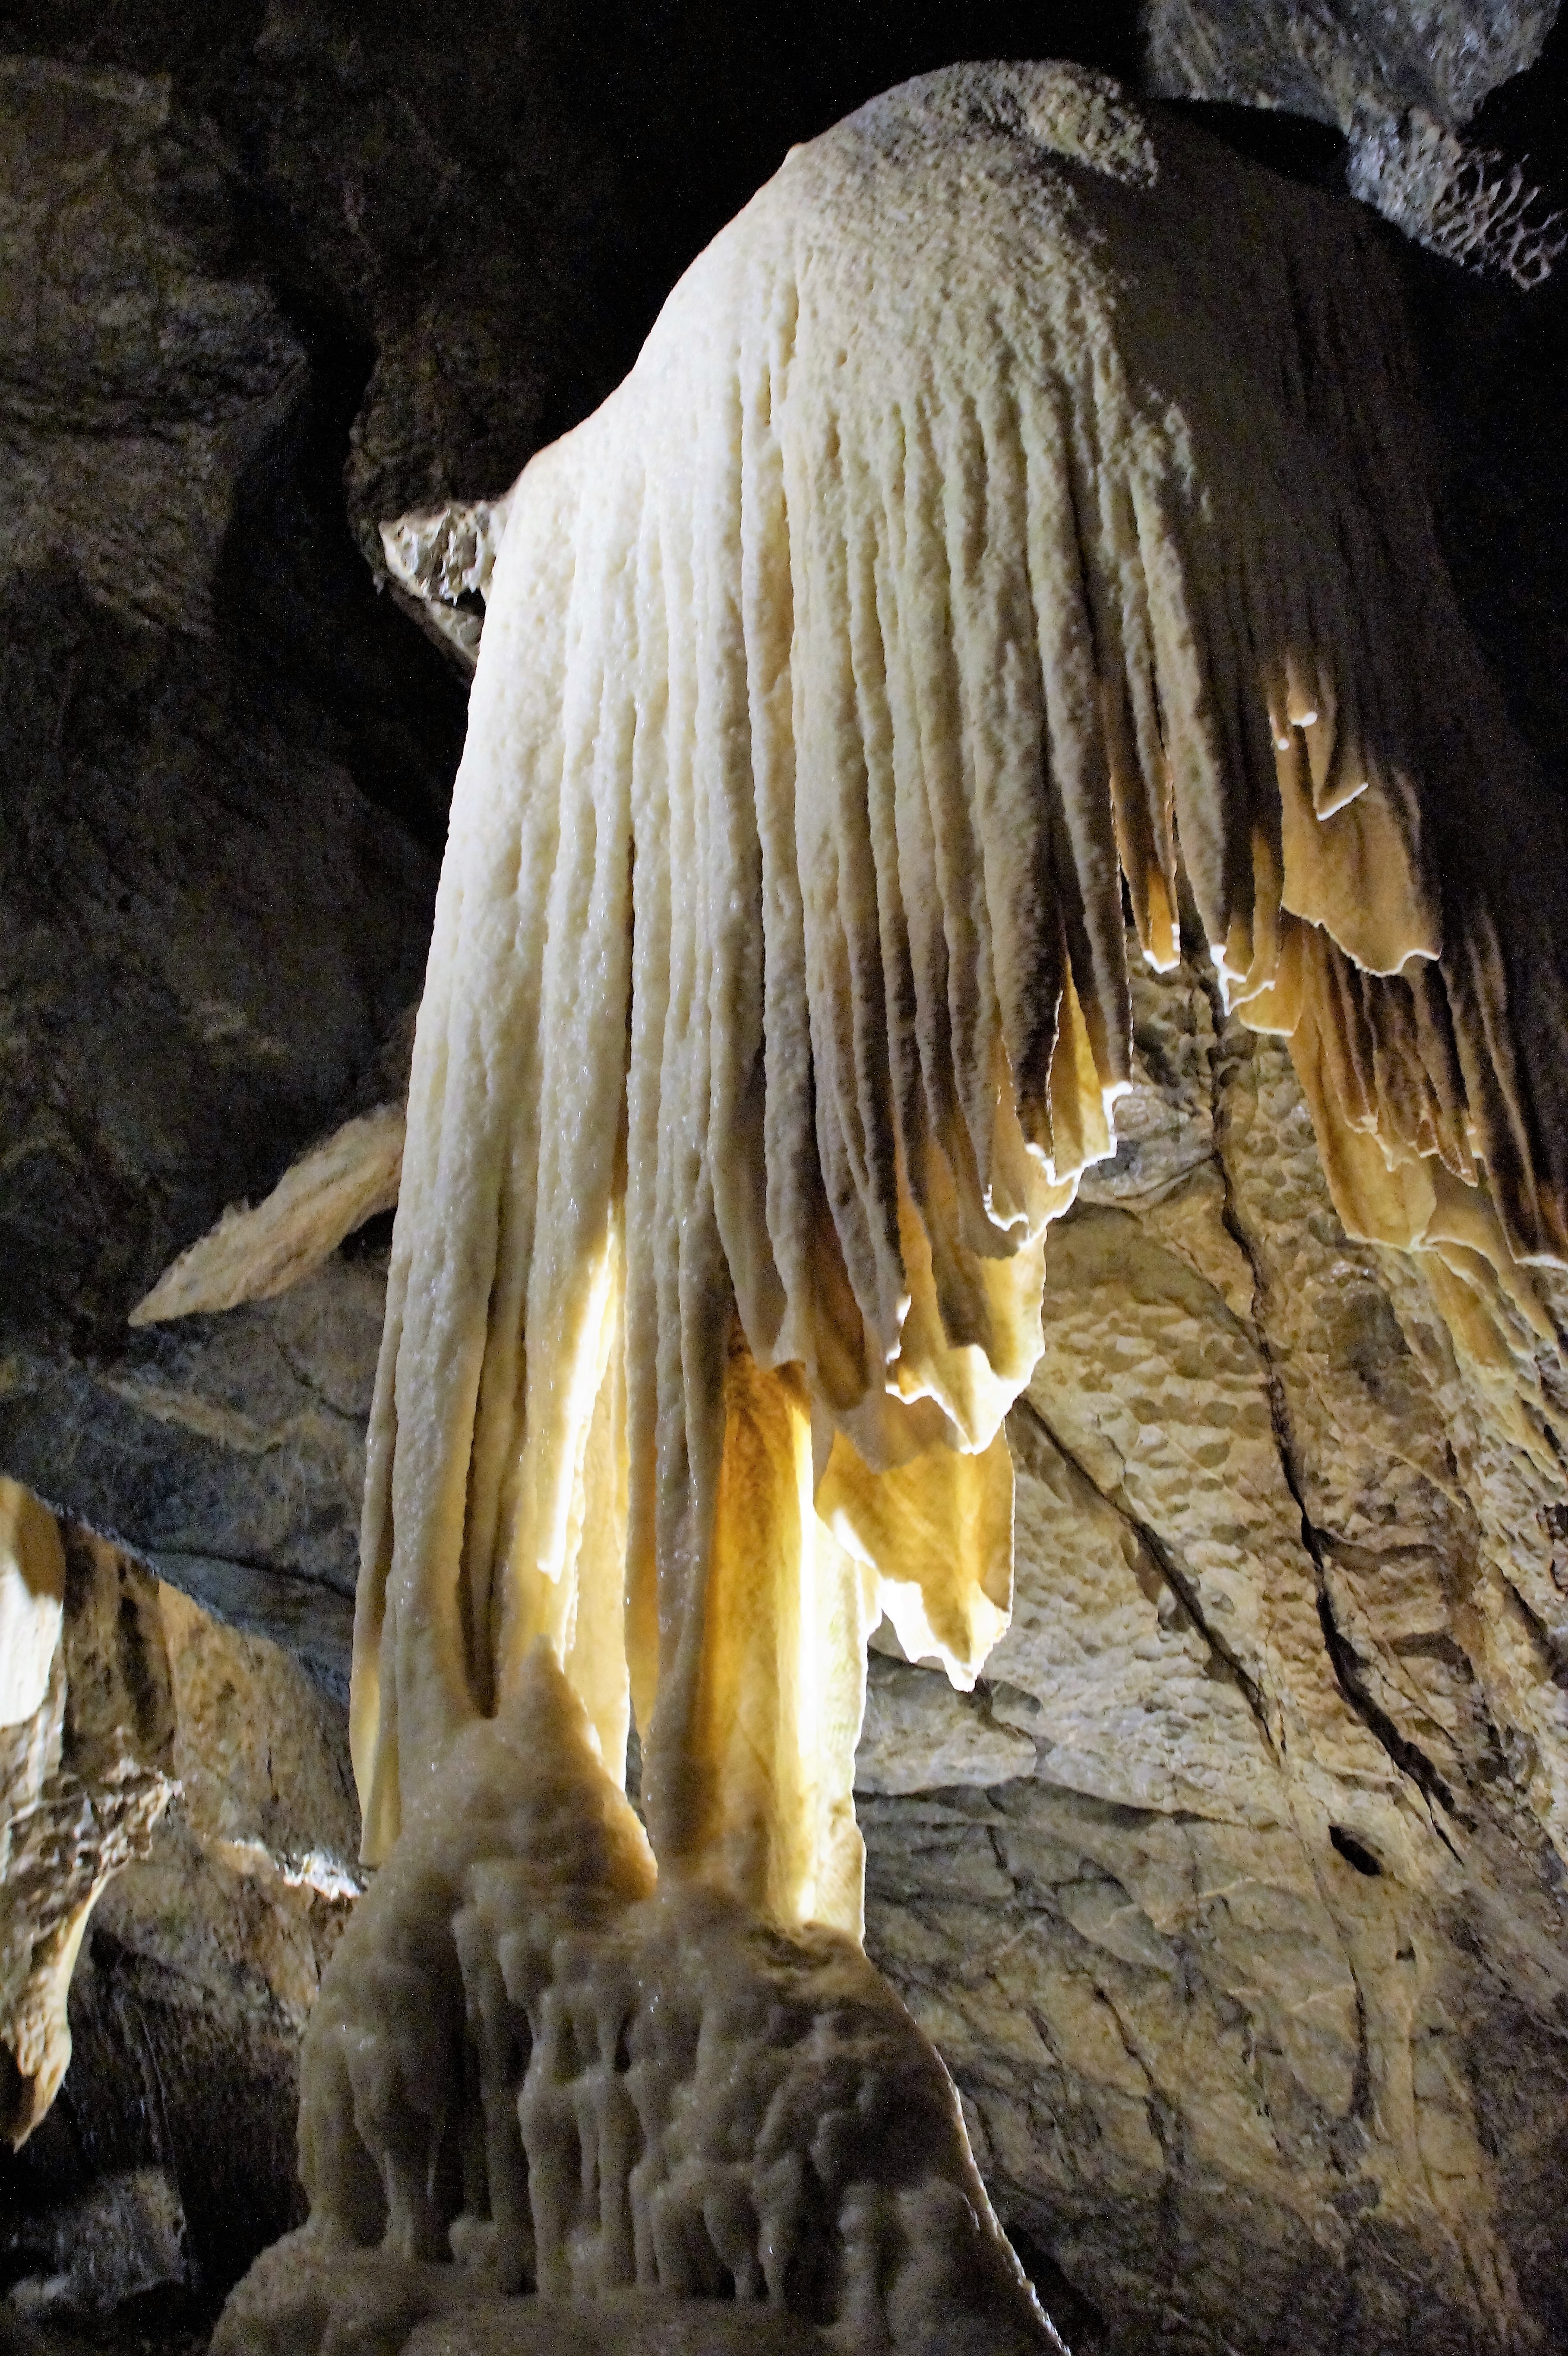
formation, cave, limestone, caving, stalagmite, stalactite, landform, kr pn k, stalagnit, geographical feature